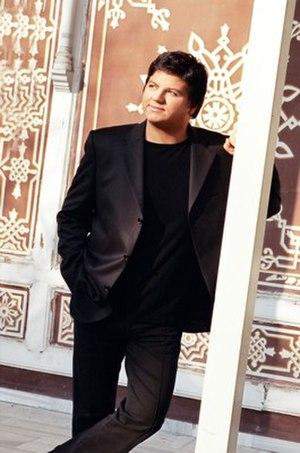
Le terme Turcs en Belgique ou Belgo-Turcs se réfère à des Turcs qui ont immigré vers la Belgique. Cependant, il peut également se référer à des personnes nées en Belgique qui ont des parents ou des ascendants turcs.